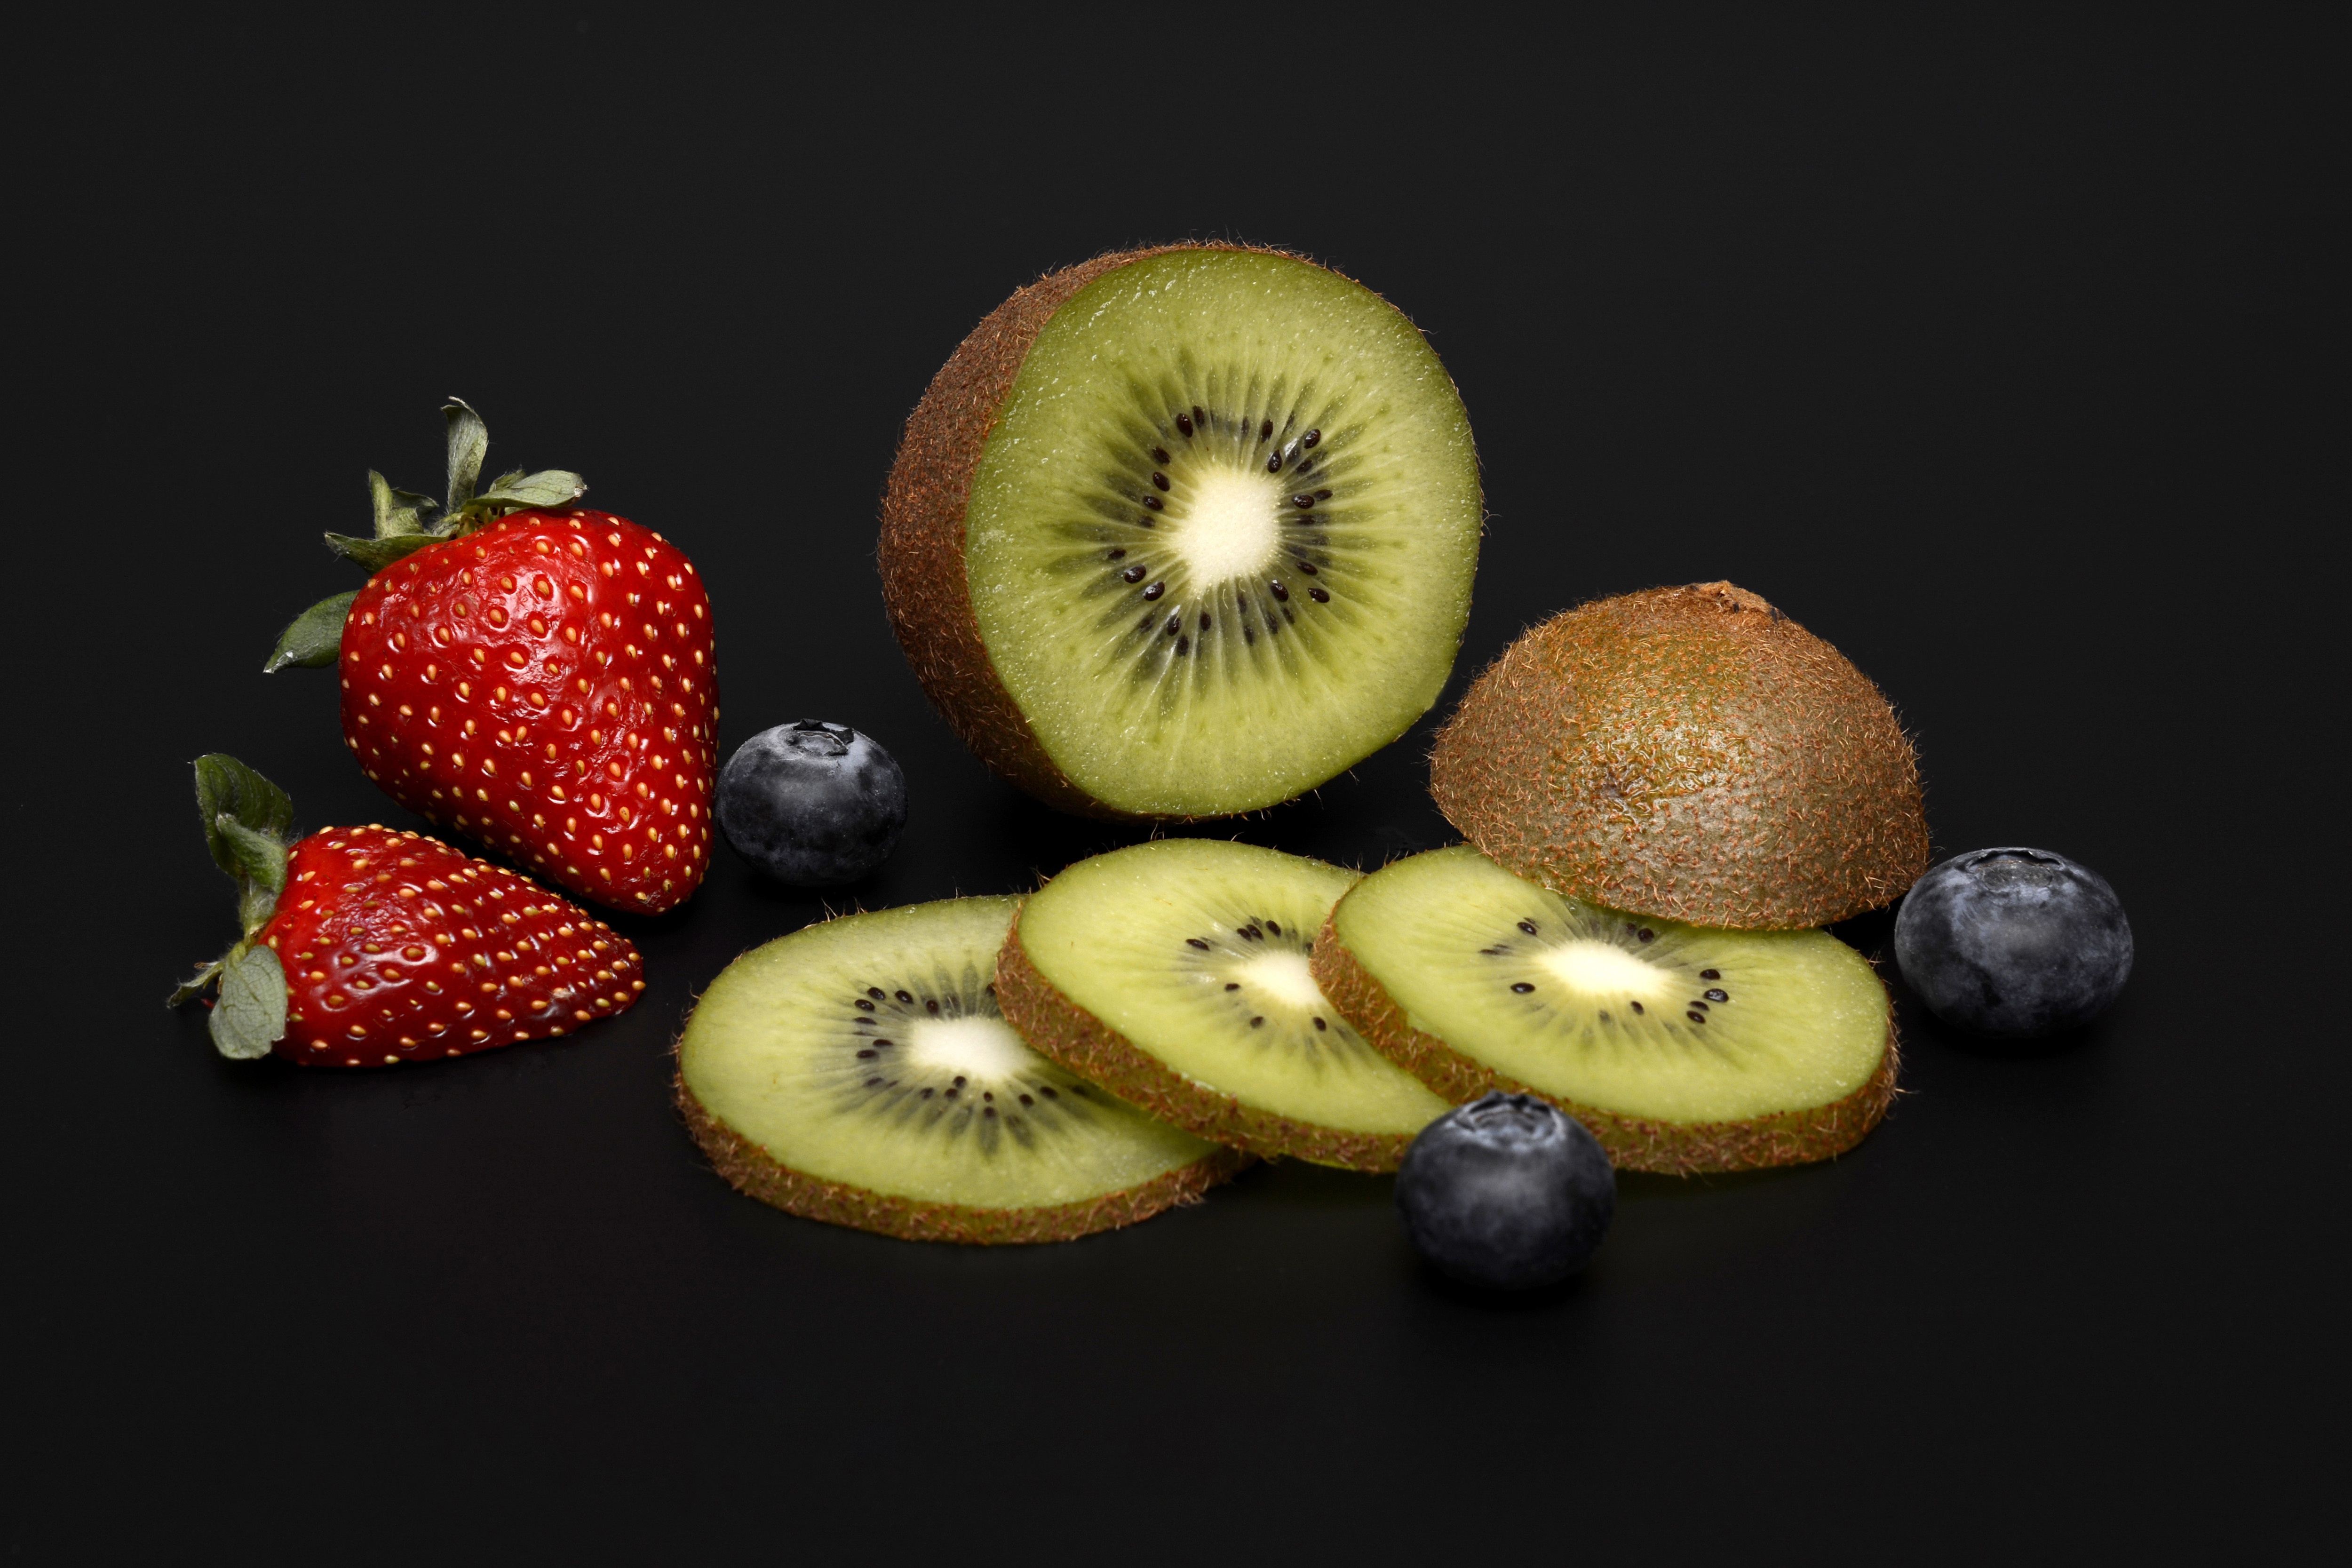
natural foods, food, kiwifruit, fruit, superfood, still life photography, accessory fruit, plant, still life, Superfruit, strawberries, produce, vegan nutrition, photography, strawberry, vegetarian food